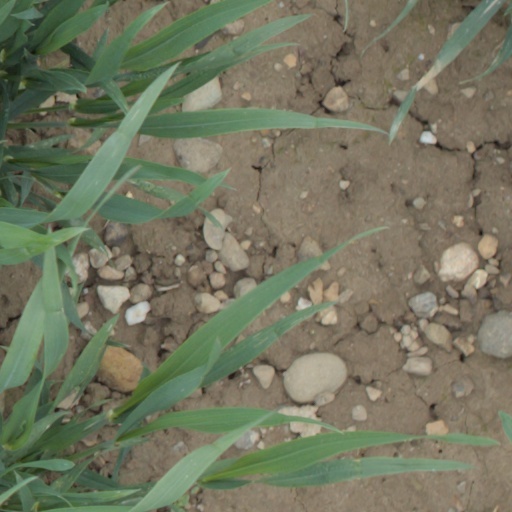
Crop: wheat